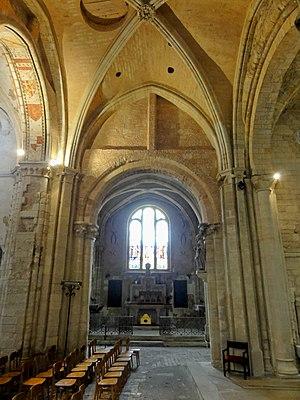
Transept, vue sud-nord.
L'église Notre-Dame est une église catholique paroissiale située à Saint-Clair-sur-Epte, en France. Édifié sur un sanctuaire carolingien du IXᵉ siècle, son chœur avec abside en cul-de-four est le principal chœur roman de la fin du XIᵉ siècle conservé dans le Val-d'Oise. La décoration des trois fenêtres du chevet et les arcatures plaquées qui agrémentent le soubassement sont tout à fait remarquables, et le profil surbaissé des arcs-doubleaux intermédiaires est hors du commun. Le transept est seulement partiellement roman et l'on y voit encore l'entrée de l'ancienne absidiole nord. Le clocher central qui s'élève au-dessus de la croisée du transept remonte également à la fin du XIᵉ siècle, mais son architecture sans recherche n'atteint pas le niveau de la plupart des autres clochers romans du Vexin français et des environs. Il se distingue cependant par sa flèche en charpente du XVIᵉ siècle à la silhouette inhabituelle. La nef également romane a été rebâtie dans le style gothique primitif après le milieu du XIIᵉ siècle, mais la façade avec ses deux portails romans qui se superposent subsiste de la période romane.